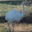
Label: bird